Sankt Hans Hospital

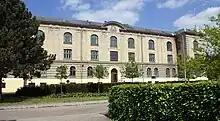
Fjordhus Department, Sankt Hans Hospital

Sankt Hans Hospital is a psychiatric hospital in Roskilde on the Danish island of Zealand, 30 km from Copenhagen. Although situated in the Zealand Region, it is owned by the Capital Region and serves patients from that region. The land was bought by the forerunner of Copenhagen Municipality at the beginning of the 1800s so it could relocate the municipality's psychiatric hospital to a more rural location. With a history beginning in 1620, the hospital now has 180 beds and offers specialized treatment in the areas of forensic psychiatry and dual diagnosis.